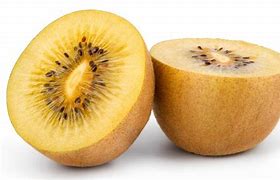
Label: Kiwi